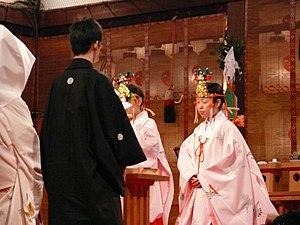
Miki, o-miki et shinshu est un type de saké, la bière traditionnelle japonaise ; on parle aussi régionalement de kushi et de ugusu. Il s'agit d'une boisson fermentée consacrée et offerte parmi d'autres aliments aux kamis, les divintés du shinto.